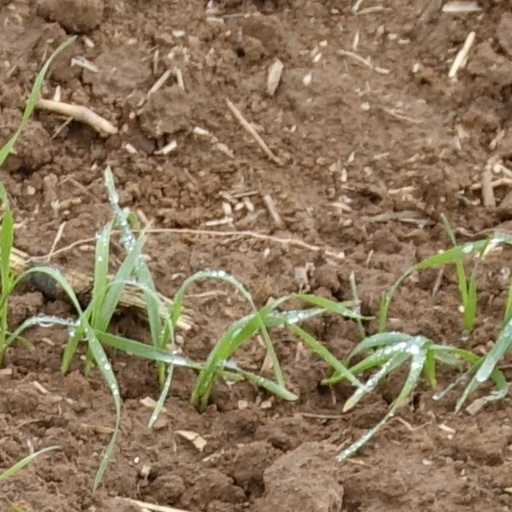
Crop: wheat